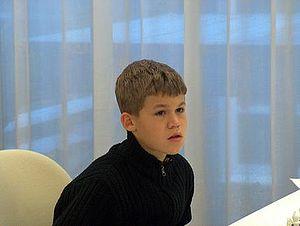
Sven Magnus Øen Carlsen, né le 30 novembre 1990 à Tønsberg en Norvège, est un joueur d'échecs norvégien, grand maître international, nᵒ 1 mondial au classement Elo, et champion du monde en titre.